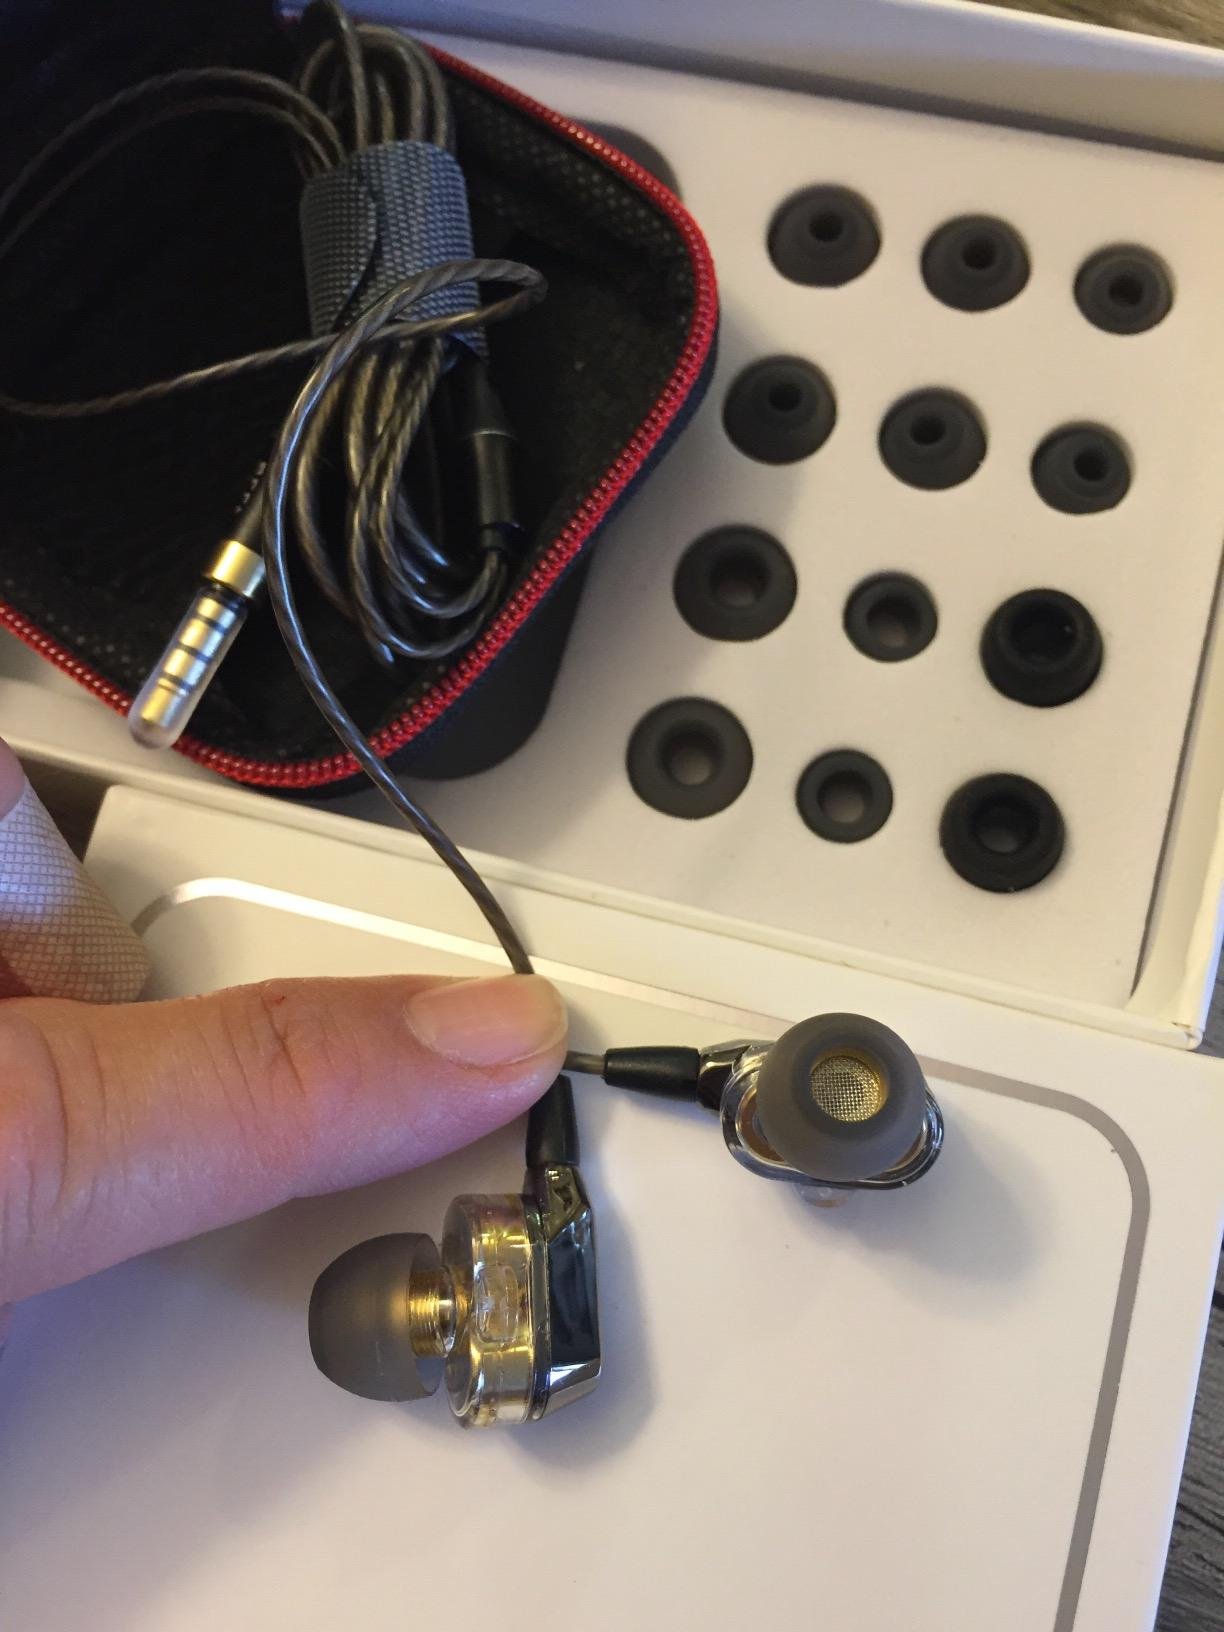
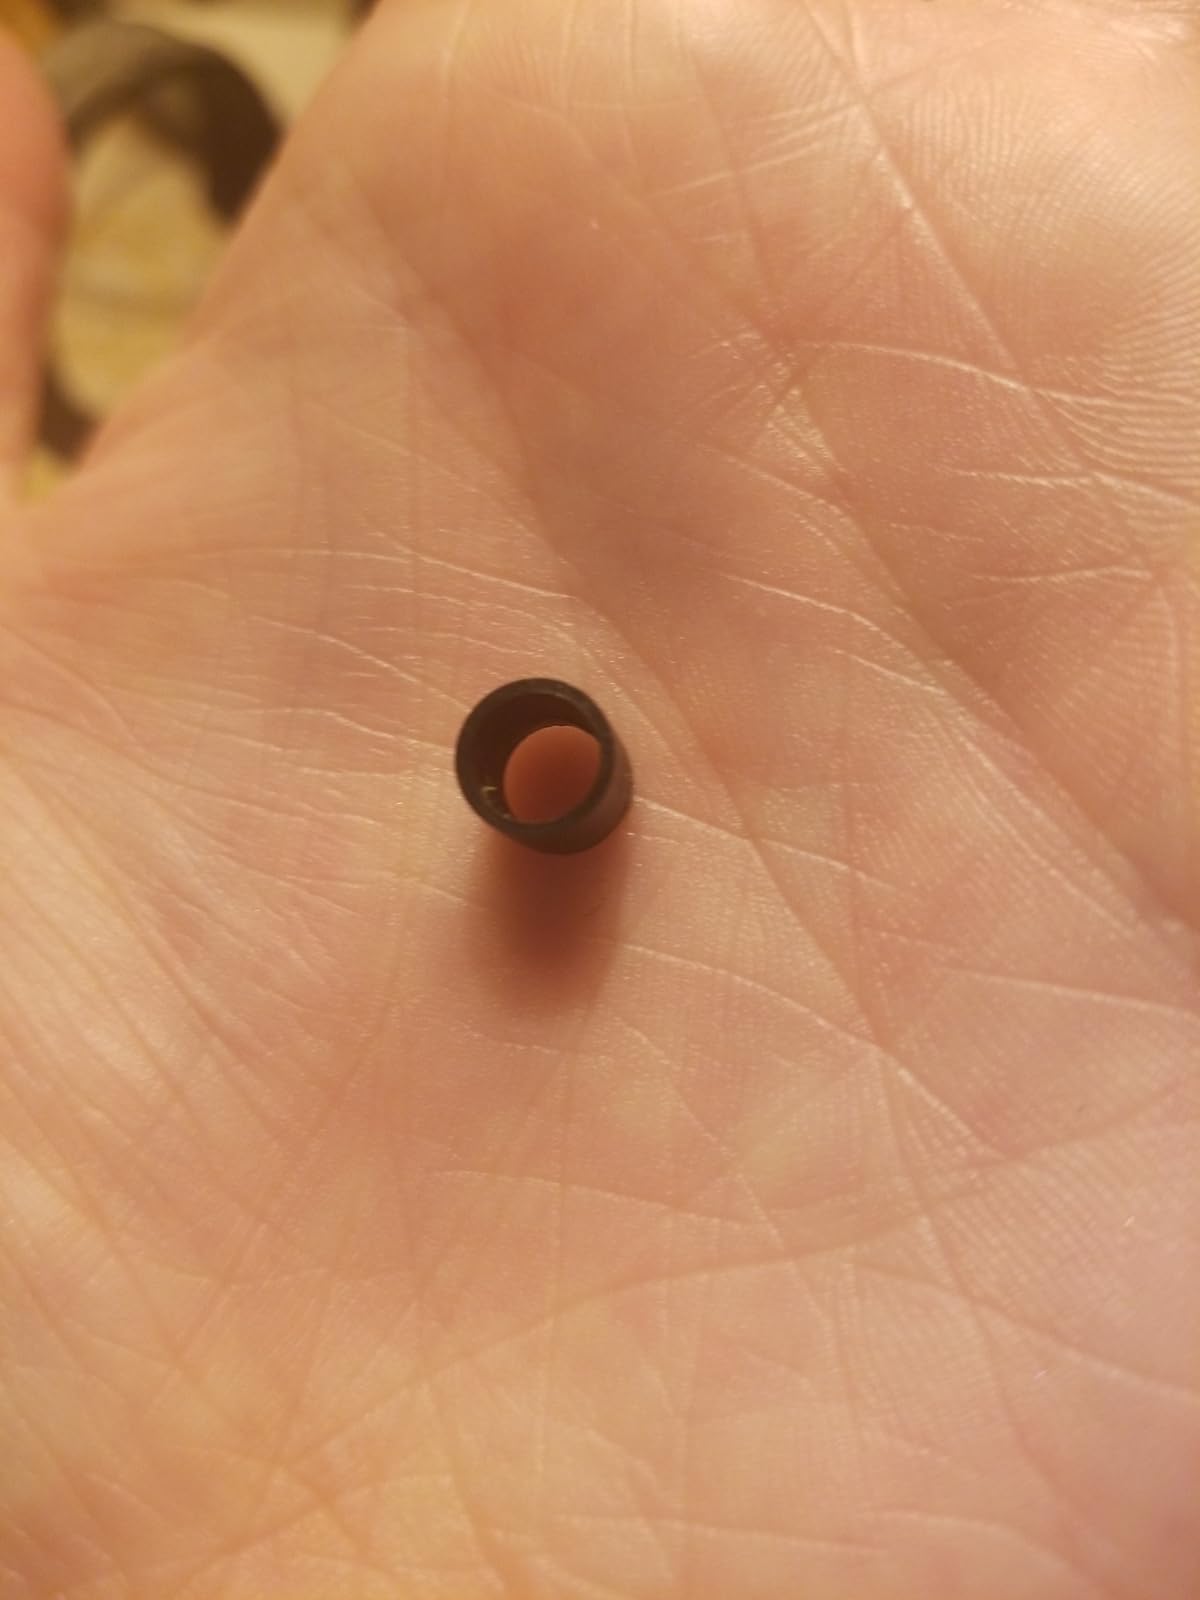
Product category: headphones
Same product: no